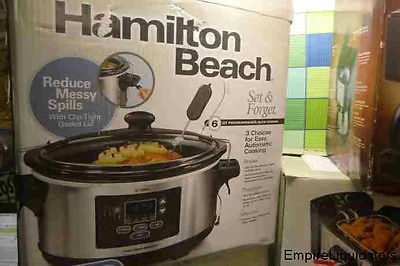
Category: toaster